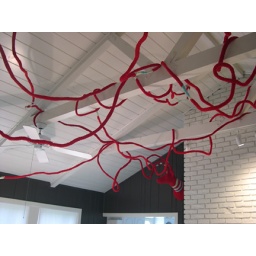
install1 in the collectors lake house